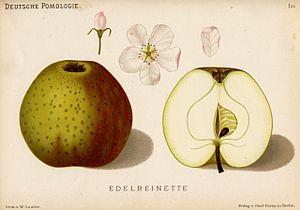
Les fruits anciens, méconnus ou oubliés d'Europe sont des fruits, des baies ou des graines, issus de variétés végétales anciennement cultivées ou sauvages, que l'on rencontre en Europe et dont la cueillette, la culture et la consommation, courantes à des époques historiques, sont tombées en désuétude ou sont devenues rares ou marginales dans l'arboriculture fruitière ou la gastronomie contemporaines.
La Reinette Franche est une variété de pomme ancienne apparue vers 1500 en Normandie.